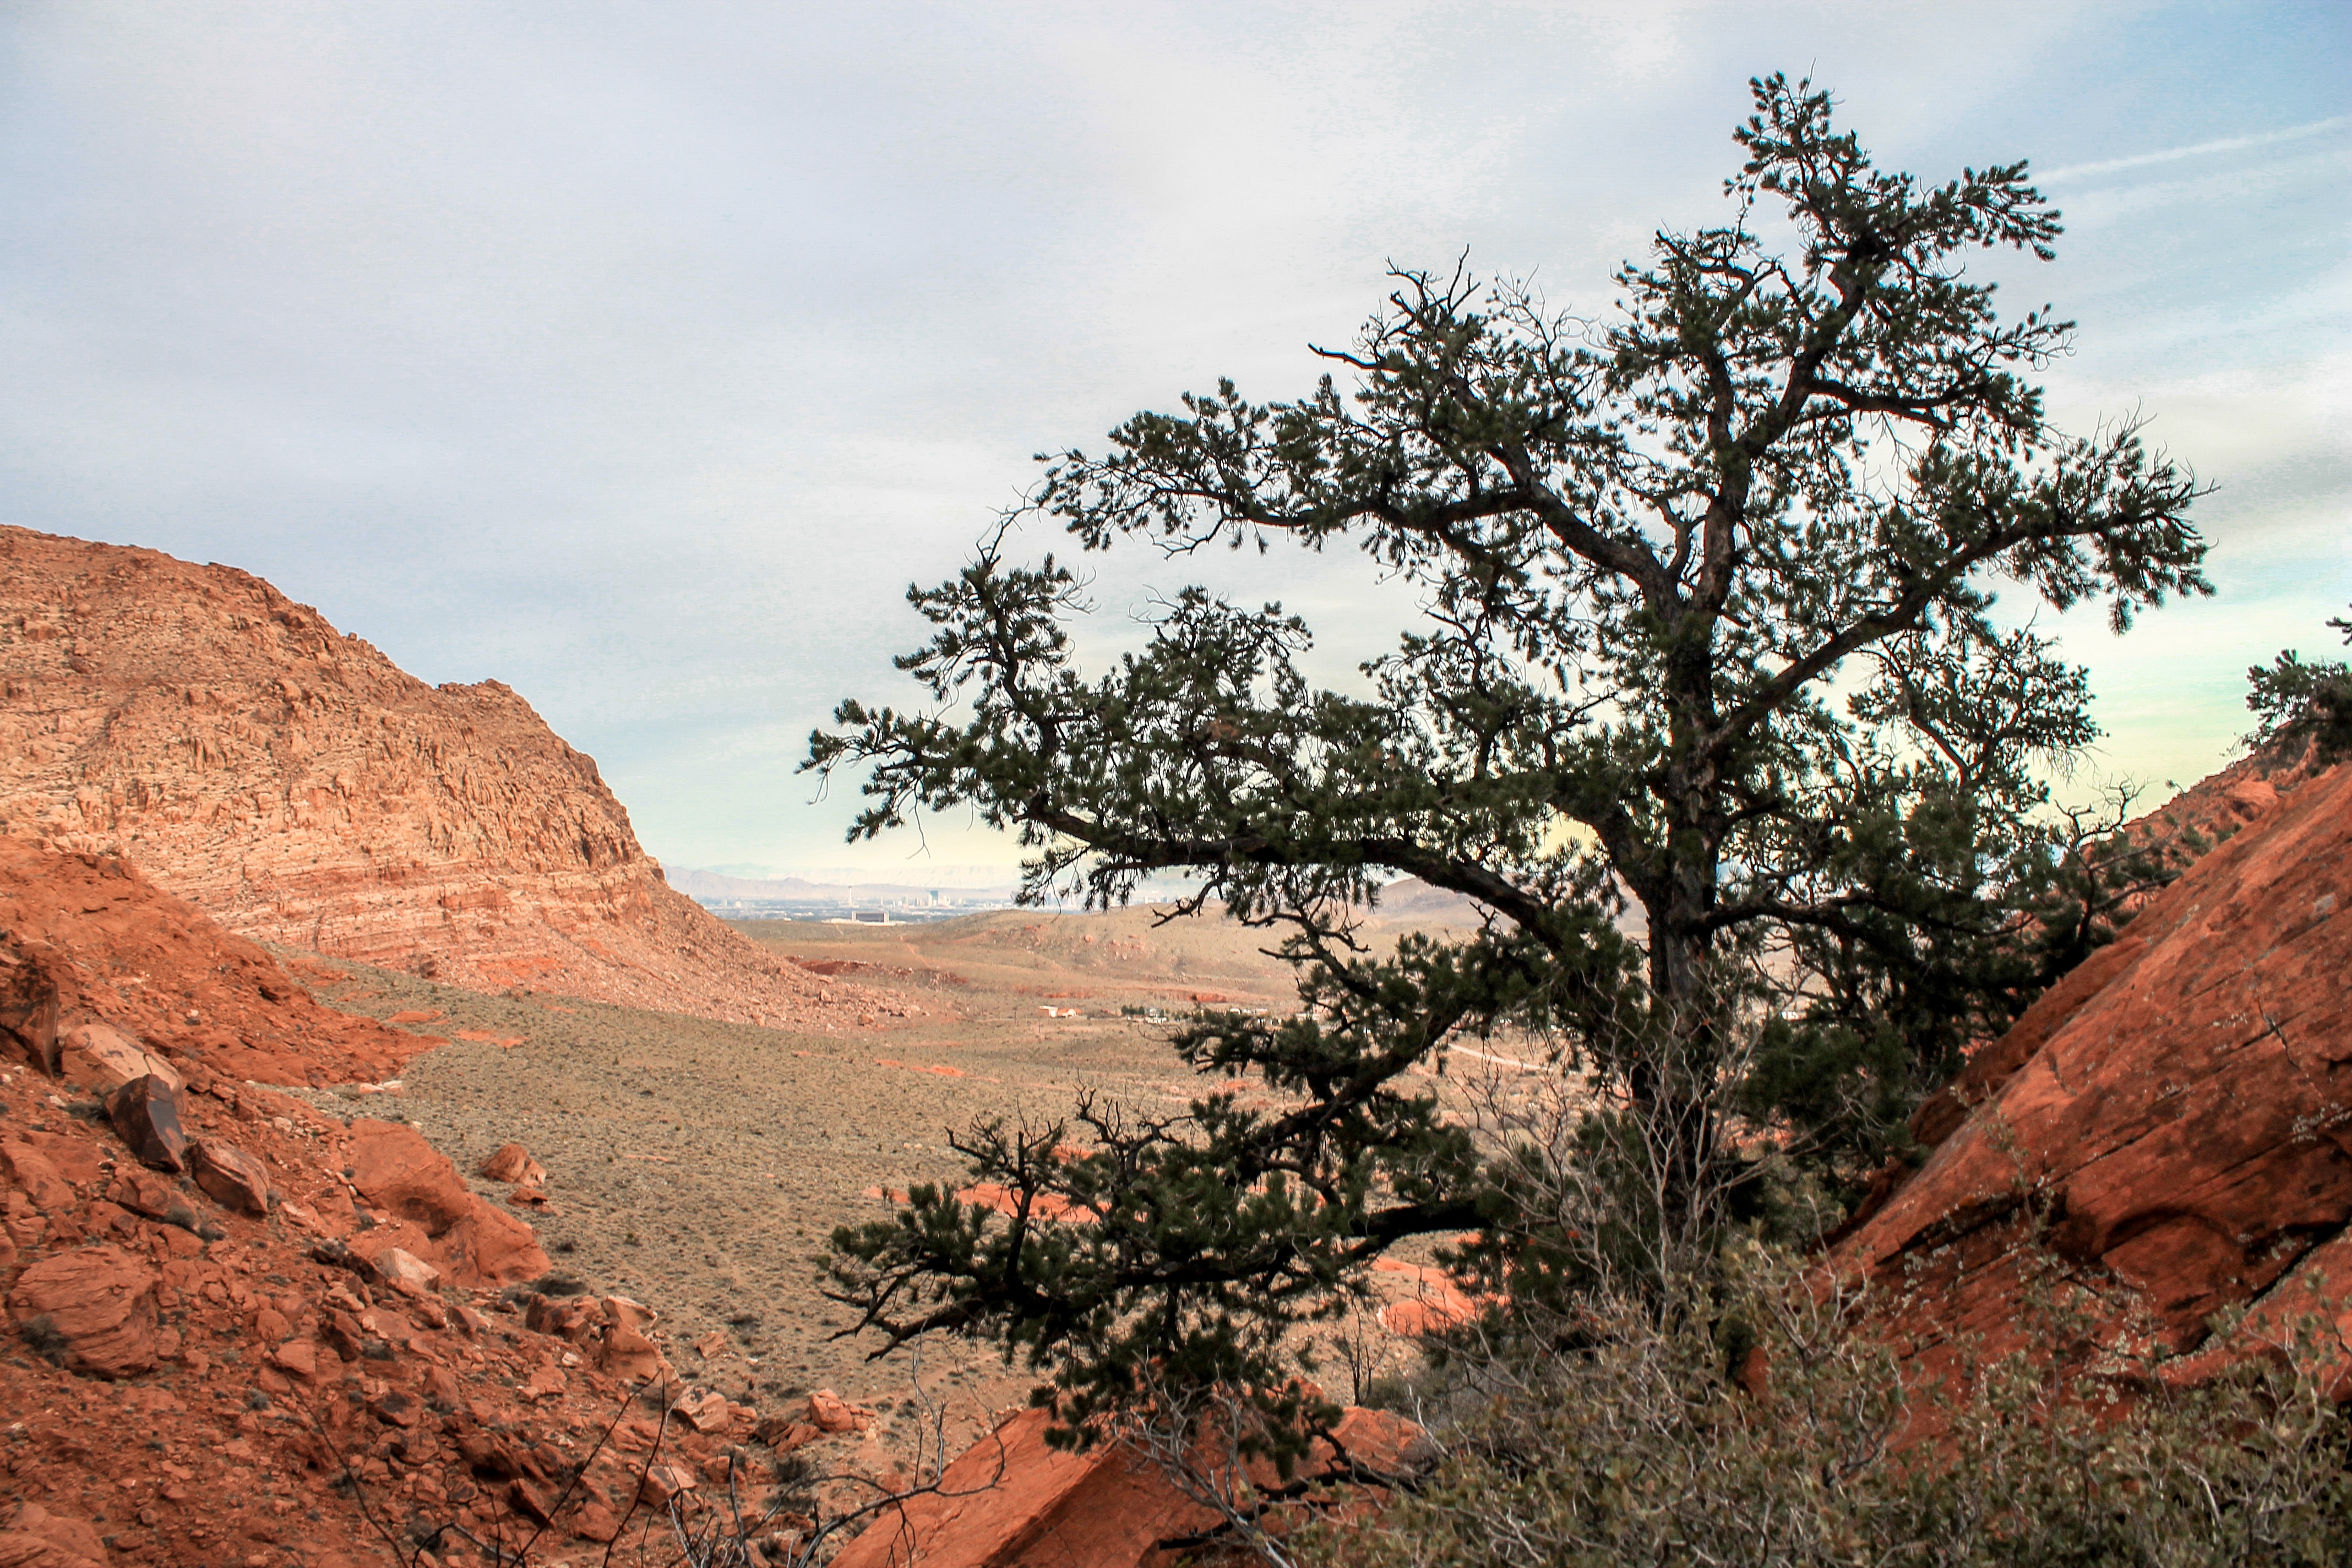
landscape, tree, nature, rock, wilderness, mountain, structure, plant, sky, desert, flower, adventure, wall, sandstone, valley, stone, travel, formation, dry, orange, red, scenic, natural, park, usa, america, soil, stripe, canyon, tourism, erosion, outdoors, national, west, geology, colorado, utah, plateau, day, geological, layer, navajo, sedimentary, wadi, las vegas, landform, red rocks, strata, natural environment, geographical feature, woody plant